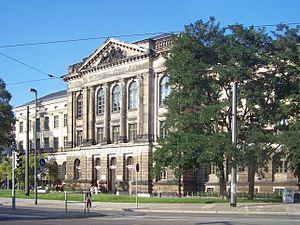
Le Conservatoire supérieur de musique « Carl Maria von Weber » de Dresde est un établissement d'État de formation professionnelle de niveau universitaire. Fondé le 1ᵉʳ février 1856 comme conservatoire privé, il a obtenu le statut d'école universitaire à la fin de la Seconde Guerre mondiale. En 2015, son effectif est d'environ 600 étudiants. Il a été dirigé par Judith Schinker de septembre 2015 à sa démission en mars 2018.
Julia Lange est une guitariste allemande née le 3 septembre 1998 à Babenhausen-Langstadt.